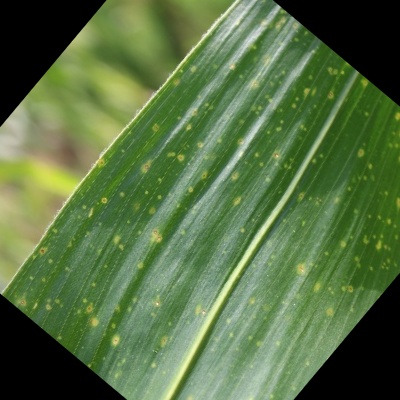
Label: Corn_(Maize)___Leaf_Spot